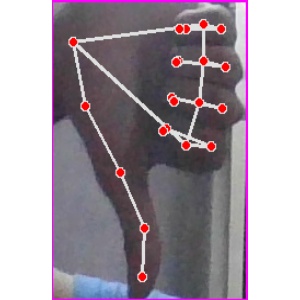
अक्षर: फ